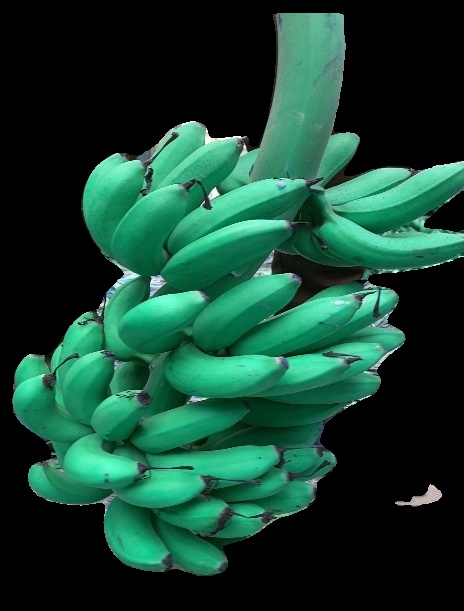
Variety: rasbale
Grade: grade1